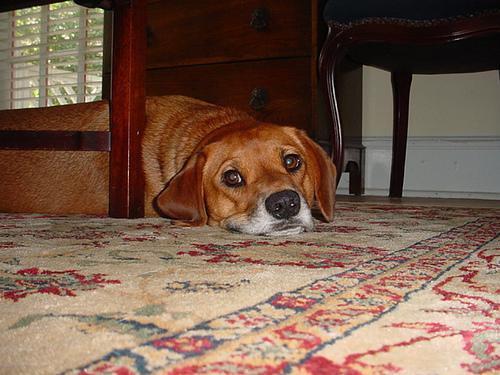
redbone